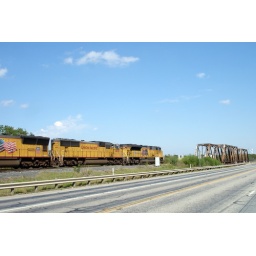
east bound train near frio river at knippa,tx.